Len Silver

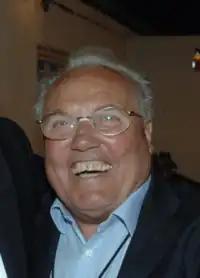
Silver in 2007

Silver continued as Hackney's promoter and manager until the demise of the Hawks in 1983, and also promoted at Hackney's sister track Rye House. As part of Allied Presentations, he also promoted at the Rayleigh Rockets, Weymouth Wildcats, Crewe Kings, Sunderland Stars and the Reading Racers. He also spent a season as promoter of the Eastbourne Eagles from the 1980s until 1994.